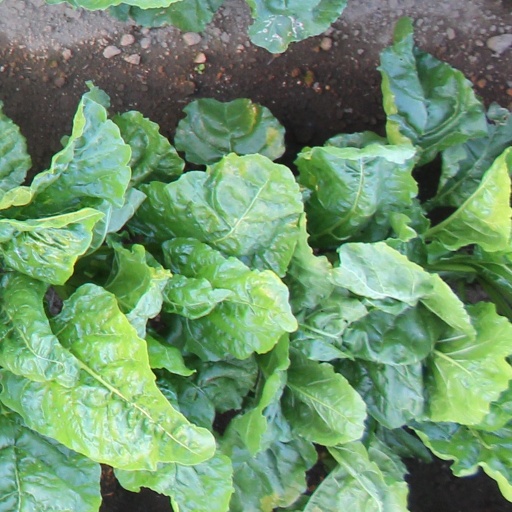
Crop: sugar beet